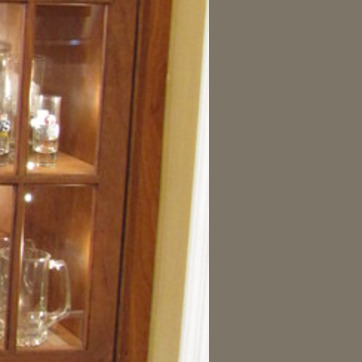
Material: painted